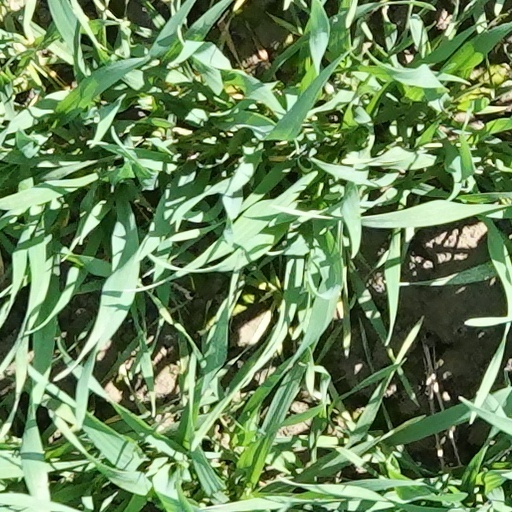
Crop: wheat